The Richie Allen Show

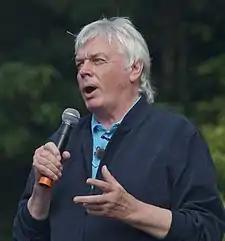
The conspiracy theorist David Icke (pictured) was described by Hope not Hate as a significant influence on Richie Allen

Richie Allen is an Irish radio broadcaster and content creator. He began his career presenting late-night shows for a local radio station in Waterford, Ireland, where he later became the producer of the station's news show. Allen left Ireland to study TV and Radio at the University of Salford and later moved to Spain where he presented an evening show for Talk Radio Europe. In 2013, he relocated to London to present a daily television show for The People's Voice. A year later, following the closure of TPV, Allen relocated to northwest England, having initially been offered a new role as a breakfast show presenter for an unnamed commercial radio station. However he later turned down the offer after being persuaded by David Icke to present his current show instead. He is also active on YouTube, and has been active on his current channel since 2018 (after his original channel was banned for policy violations).